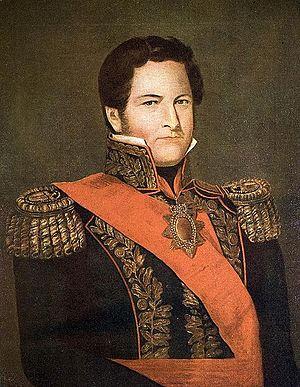
L’Argentine, en forme longue la République argentine, est un pays d’Amérique du Sud partageant ses frontières avec le Chili à l’ouest, la Bolivie et le Paraguay au nord, le Brésil et l’Uruguay au nord-est, enfin l’océan Atlantique à l'est et au sud. Son territoire américain continental couvre une grande partie du Cône Sud.
L’histoire de l’Argentine est l’historiographie des événements survenus sur l’actuel territoire de la République argentine depuis les premiers peuplements humains jusqu’à nos jours.
Un caudillo était à l'origine un chef de guerre à la tête d'une armée personnelle au temps de l'Espagne de la Reconquête. Par la suite, le terme désignera un leader politique, militaire et/ou idéologique dans différents pays de l'Amérique latine après les guerres d'indépendance. Généralement le caudillo usurpe le pouvoir par un coup d'État ou à l'issue d'un processus révolutionnaire et instaure un système de gouvernement autoritaire et despotique en s'appuyant sur un clientélisme issu des oligarchies foncières, de l'armée et de l'Église.
Tout au long d’une grande partie du XIXᵉ siècle, l’Argentine fut le théâtre d’une série de guerres civiles, à l’issue desquelles fut finalement établie la forme de gouvernement qui régit ce pays encore aujourd’hui.
La Confédération argentine fut le régime en vigueur en Argentine de 1831 à 1861, lorsque les provinces étaient organisées en confédération. Le général Juan Manuel de Rosas a géré les relations extérieures du pays pendant cette période en tant que principal dirigeant de la confédération. Sous son règne, la Confédération argentine a résisté aux attaques du Brésil, de la Confédération péruvio-bolivienne, de l'Uruguay, du Paraguay, de la France et du Royaume-Uni, ainsi que d'autres factions au cours des guerres civiles argentines.
En Argentine, le Parti fédéraliste était à l’origine un groupe qui s’efforçait d’instaurer le système politique fédéraliste dans la jeune république argentine. Le camp fédéraliste argentin, dont les idéaux remontent aux temps de la Révolution de Mai, avait pour líder máximo la figure de José Gervasio Artigas, fondateur de l’Union des Peuples libres, mieux connue sous l’appellation de Ligue fédérale. Le parti fédéraliste poursuivit jusqu’au milieu du XIXᵉ siècle une lutte acharnée contre le Parti unitaire pour décider de l’organisation politique du pays.
On appelle la Grande Guerre les événements qui se produisirent dans la région du Rio de la Plata, entre le 10 mars 1839 et le 8 octobre 1851. Il s'agissait à l'origine d'une guerre civile orientale qui se transforma en conflit régional avec l'intervention de l'Argentine et du Brésil. Le conflit prit également une dimension internationale lorsque la France, la Grande-Bretagne et des forces étrangères - notamment la Légion italienne de Giuseppe Garibaldi – se joignirent aux combats.
À la fin des années 1840, l'Argentine tenta de réglementer la circulation sur les fleuves Paraná et Uruguay, ce qui eut un impact sur le commerce français et anglais avec le Paraguay enclavé. En conséquence, la Grande-Bretagne et la France entreprirent une action militaire et organisèrent le blocus franco-anglais du Río de la Plata. Bien que ce fut un succès militaire, les victoires contre les forces argentines se révélèrent des victoires à la Pyrrhus et les deux pays retirèrent leurs forces et conclurent des traités avec l'Argentine. Le traité de paix avec les Britanniques est appelée la convention de colonisation ou le traité Arana-Southern.
Facundo est un ouvrage écrit en 1845 par l'homme politique et écrivain argentin Domingo Faustino Sarmiento, au cours de son deuxième exil au Chili. C’est une œuvre clef de la littérature hispano-américaine : outre sa valeur littéraire, le livre fournit une analyse du développement politique, économique et social de l’Amérique du Sud, de sa modernisation, de son potentiel et de sa culture. Comme l’indique son titre, c’est à travers le prisme d’une dichotomie entre civilisation et barbarie que Facundo s’attache à analyser les conflits qui se firent jour en Argentine aussitôt après l’indépendance du pays, proclamée en 1816. Le chercheur cubano-américain Roberto González Echevarría qualifia l’œuvre comme « le livre le plus important qui ait été écrit par un latino-américain, en quelque discipline ou en quelque genre que ce soit ».